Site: brandenburg
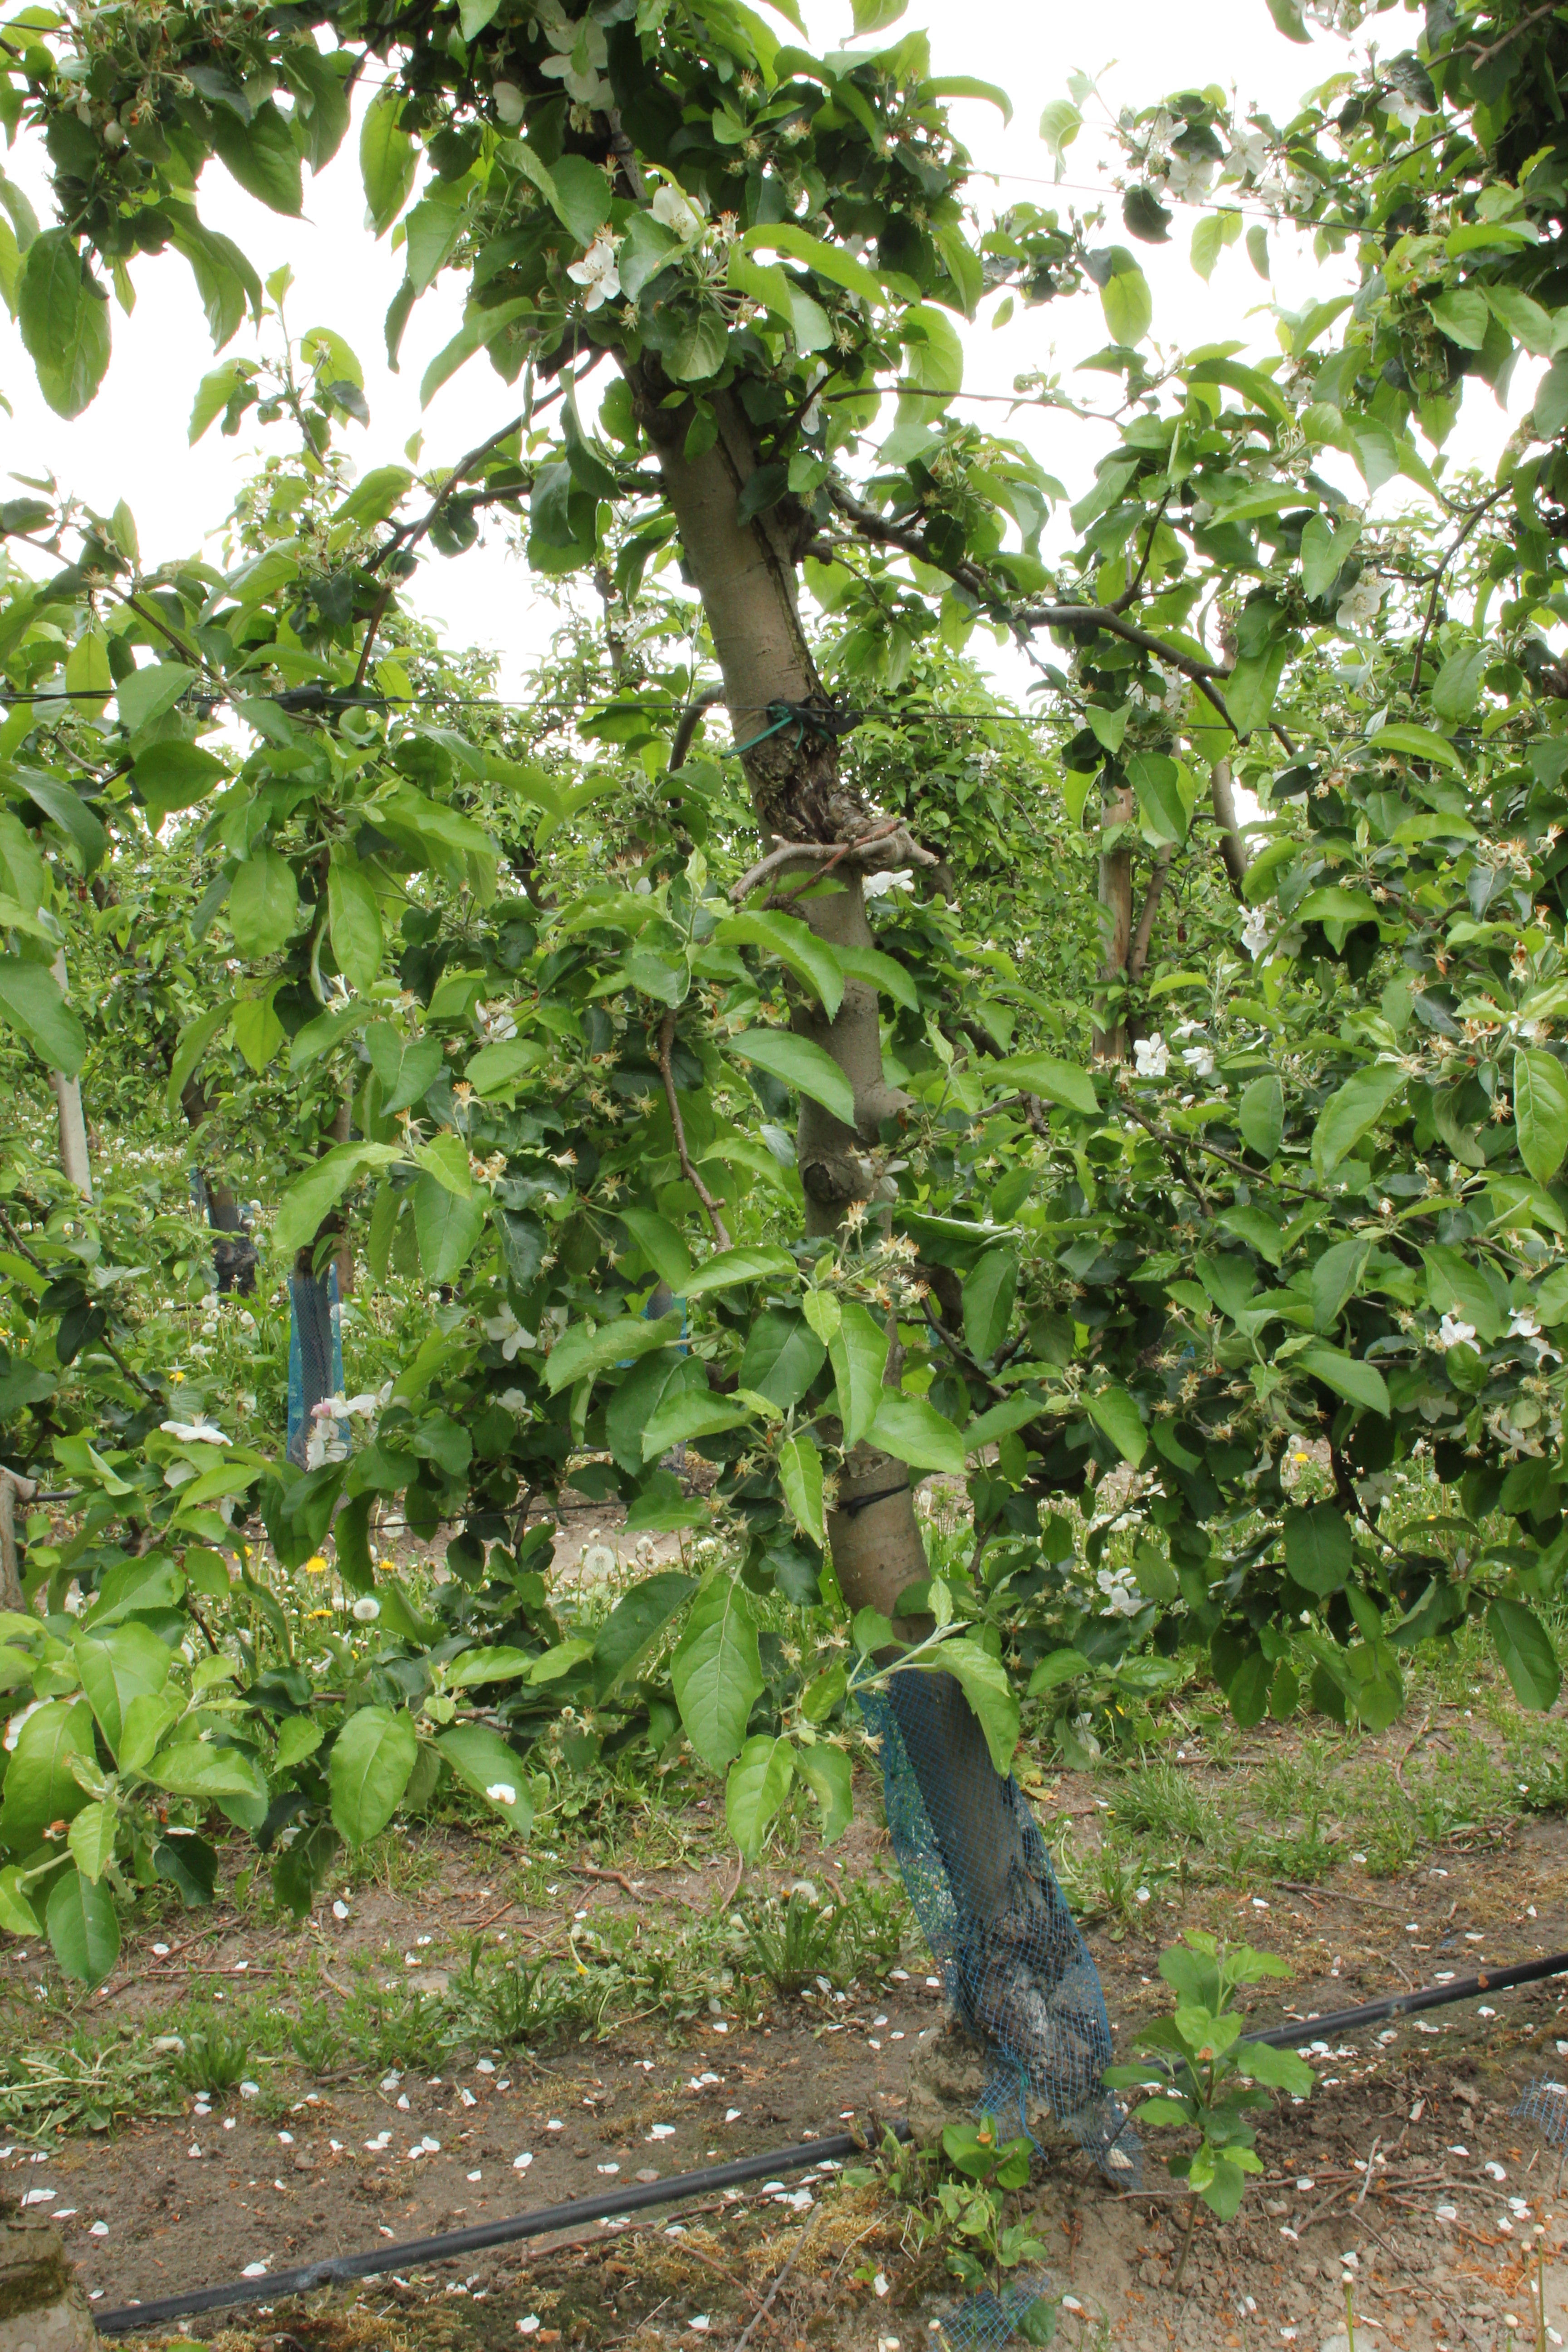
Growth stage (BBCH 67): Flowering